Rodger Dean Duncan

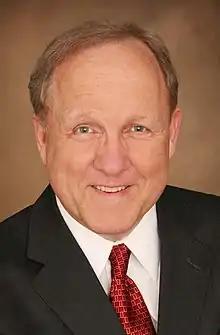

Rodger Dean Duncan (born in Oklahoma City, Oklahoma) is an American author and business consultant whose work focuses on leadership, human performance, and the strategic management of change.